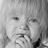
Emotion: sad